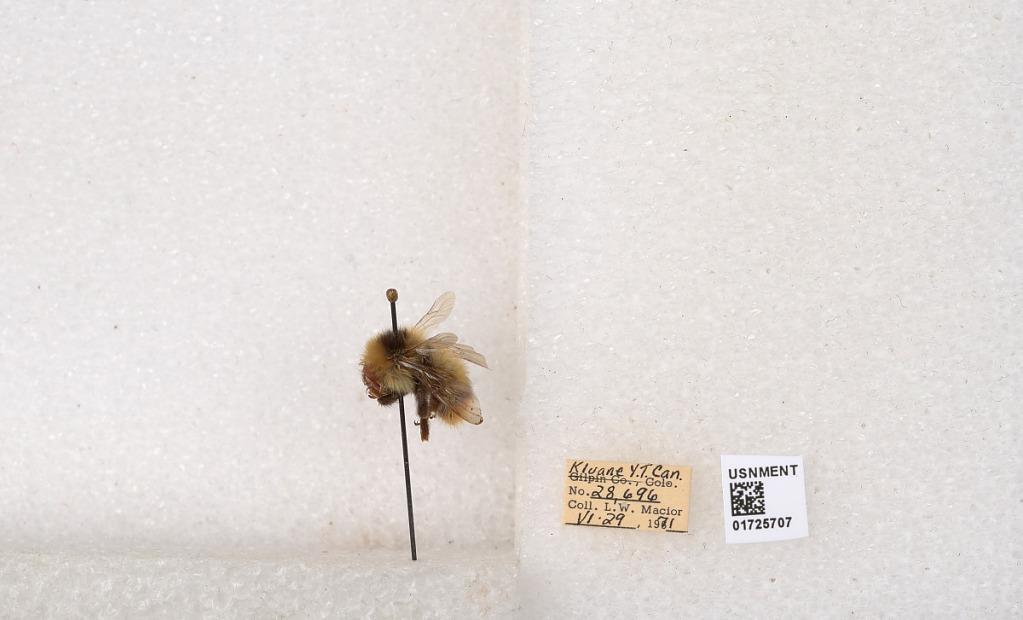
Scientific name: Bombus kirbyellus
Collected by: L. Macior
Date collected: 1971-6-29
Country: Canada
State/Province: Yukon Territory
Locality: Kluane National Park and Reserve
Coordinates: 60.7493, -139.504